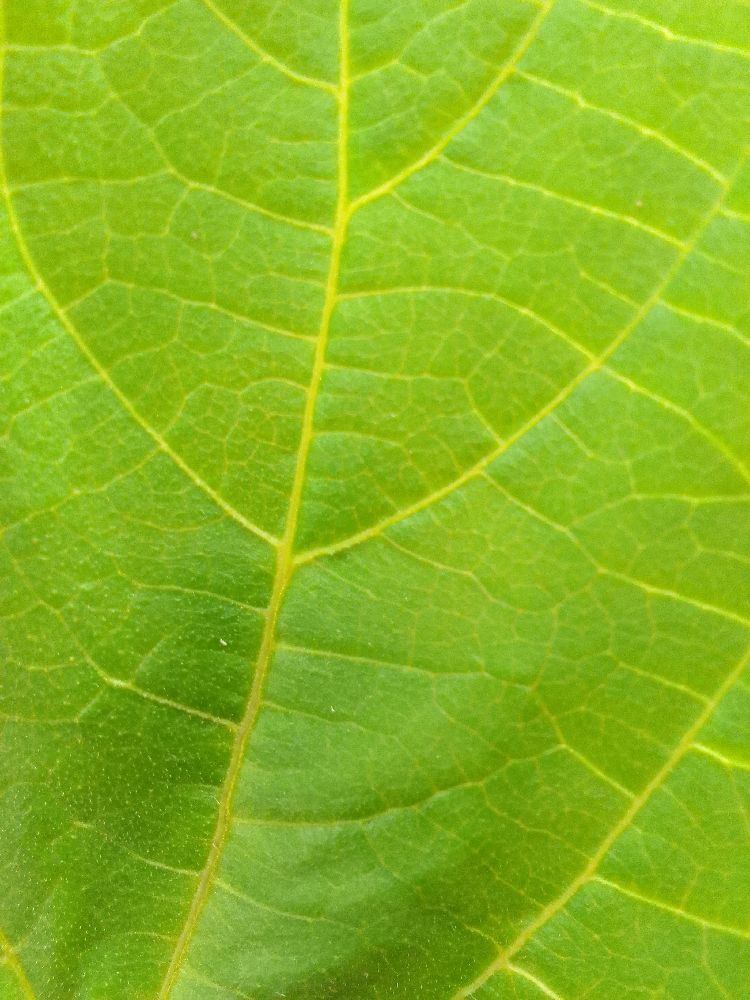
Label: healthy